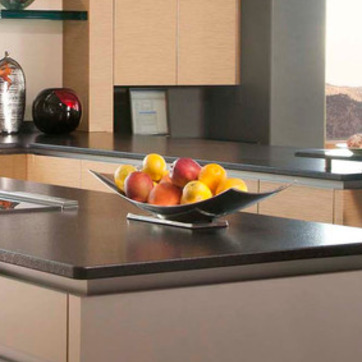
Material: food